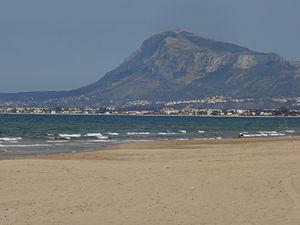
Oliva est une commune d'Espagne de la province de Valence dans la Communauté valencienne. Elle est située dans la comarque de la Safor et dans la zone à prédominance linguistique valencienne. À 10 km à l'est se trouvent les côtes et les plages bordant la mer Méditerranée.